Giovanni Galati

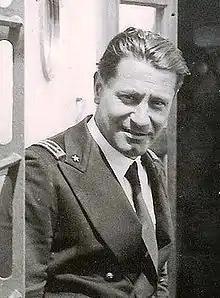

Giovanni Galati (19 September 1897 – 15 October 1971) was an Italian admiral during World War II. During the war, he commanded the and participated in the Battle of Calabria. He became Chief of Staff of the Naval High Command Libya and was then, again, given command of the 14th Destroyer Squadron and then the Light Cruisers Group. He refused to surrender his ship when the armistice was agreed and was brought up on charges but eventually released and reinstated to active duty. He finished his service as Vice Admiral in 1947 and was awarded the Knight's Cross of the Military Order of Italy.